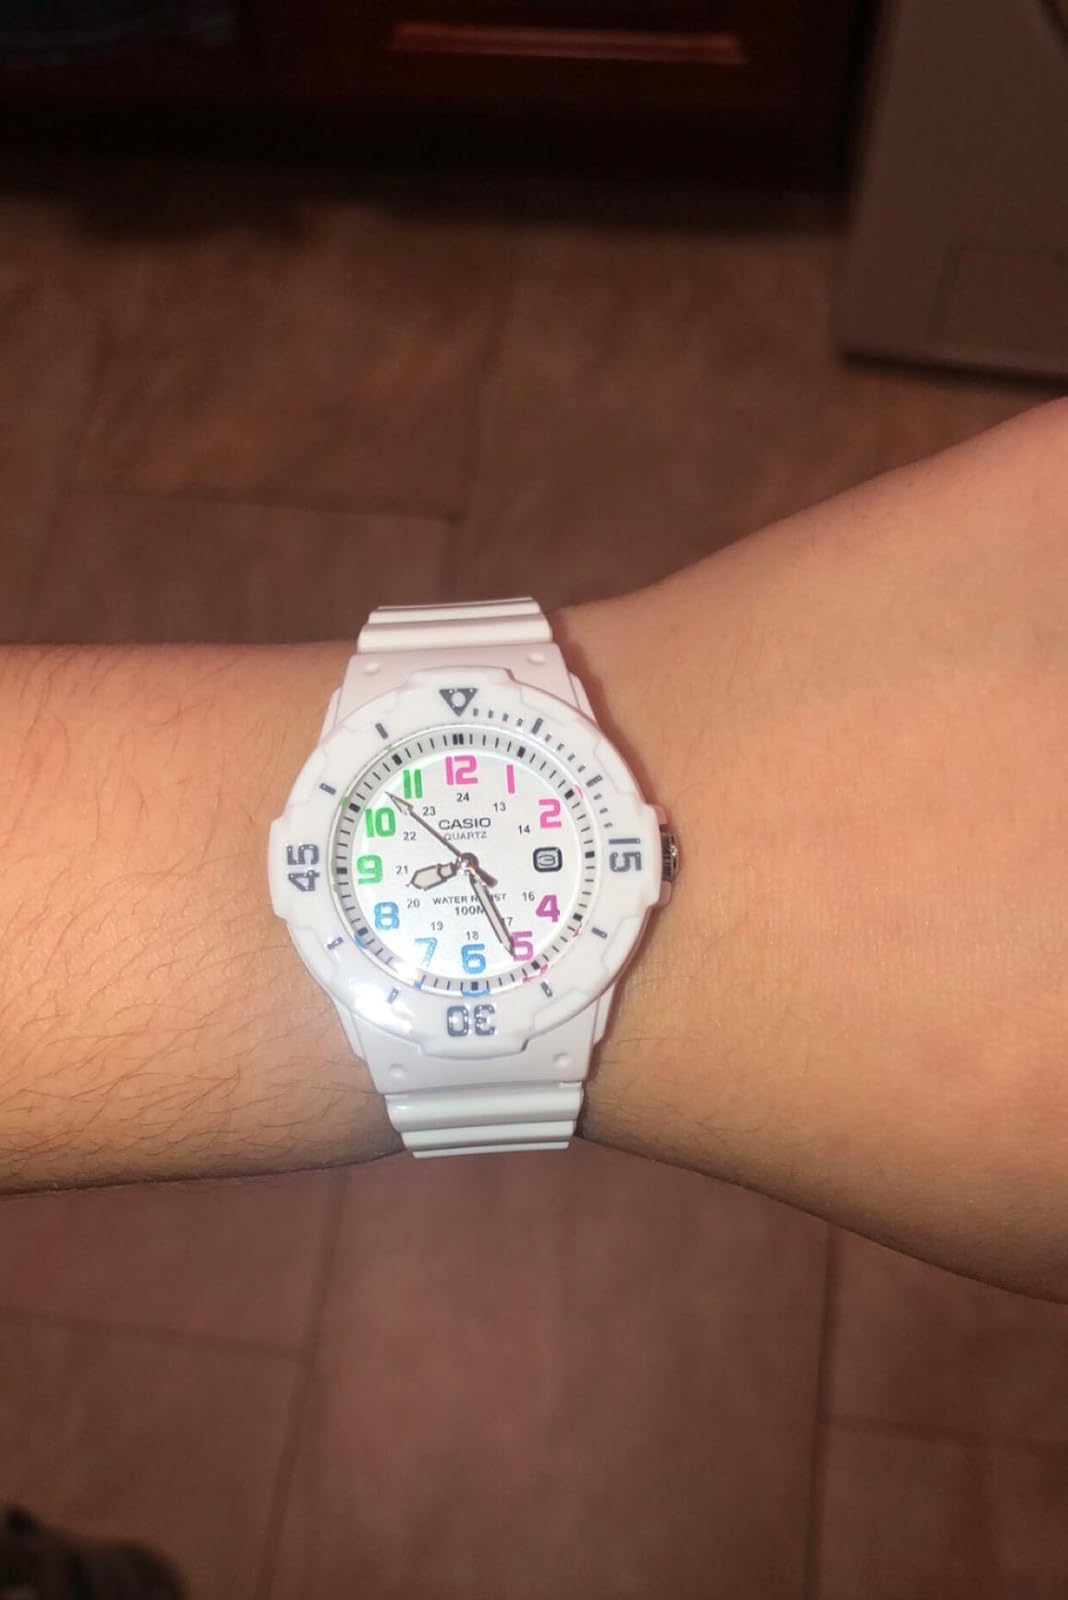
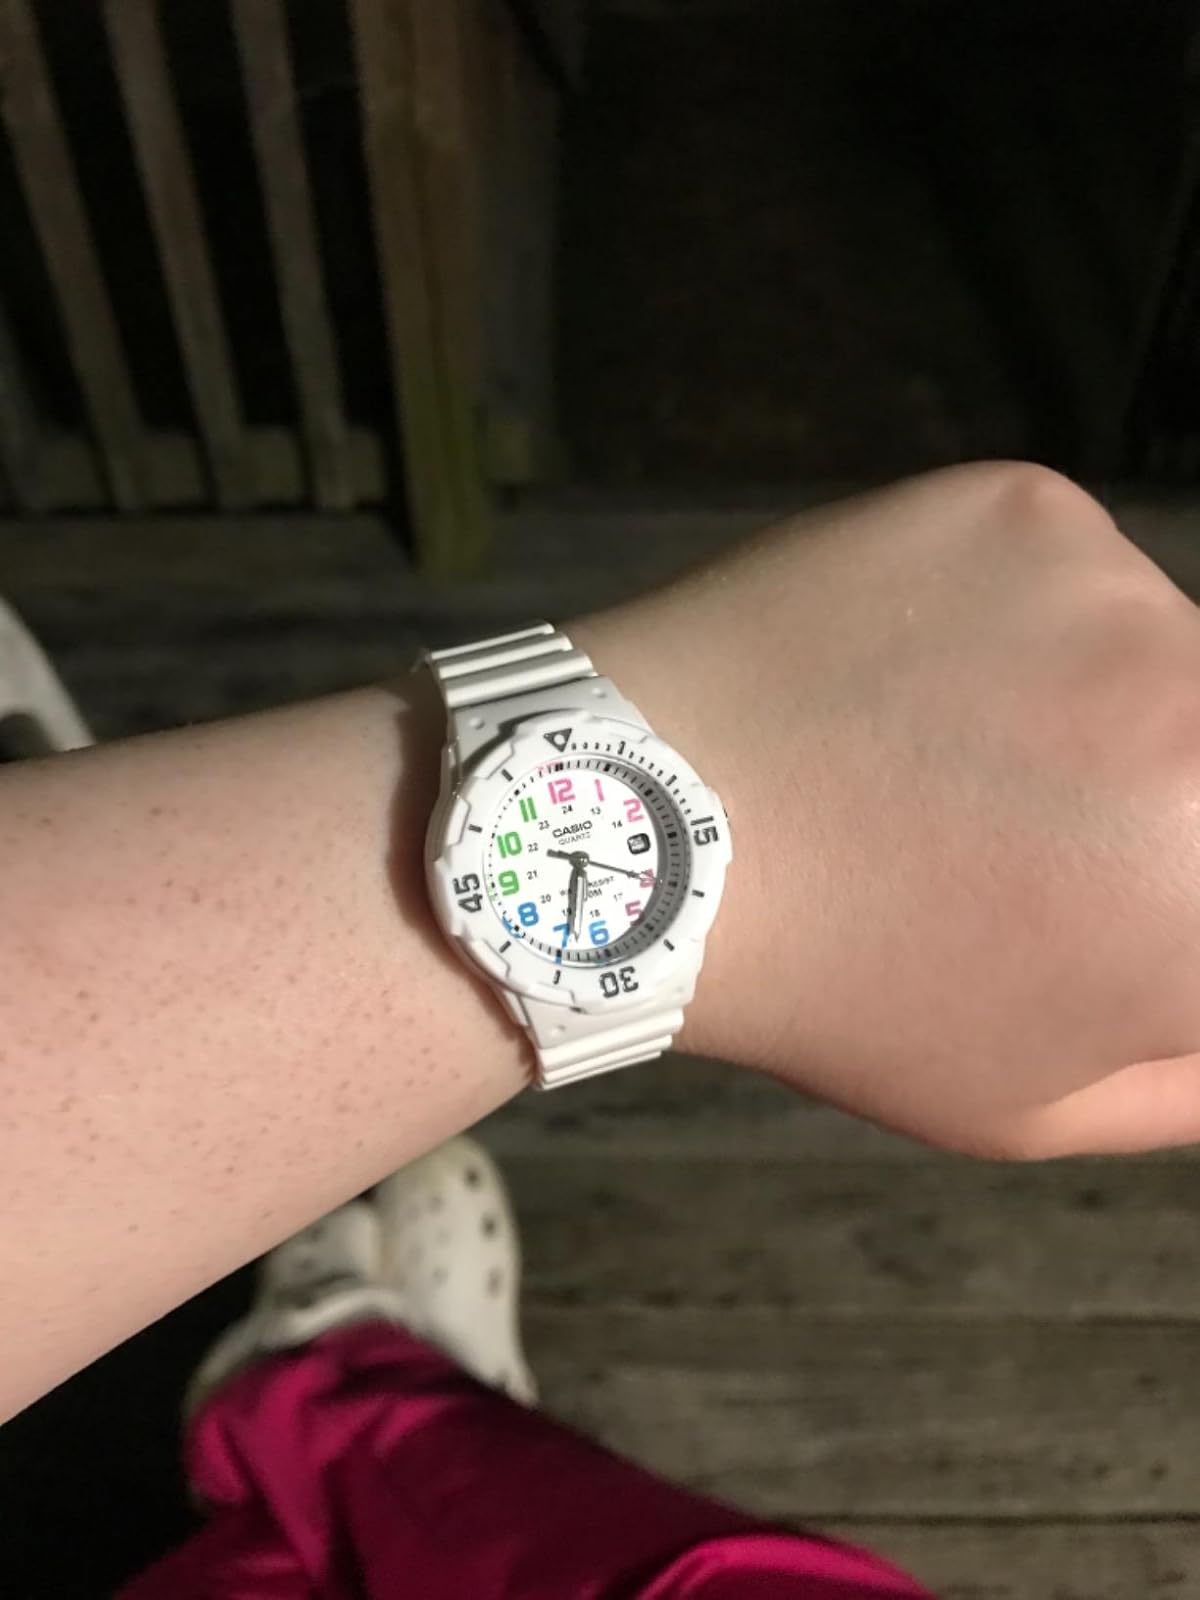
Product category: accessories_watch
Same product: yes